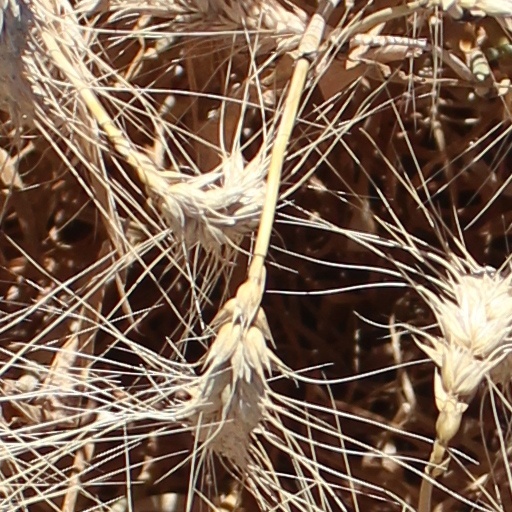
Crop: wheat